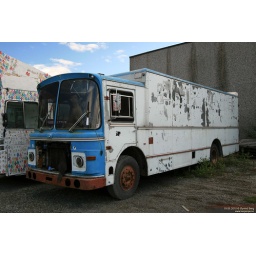
Goods lorry built on a bus chassi by a coach builder.